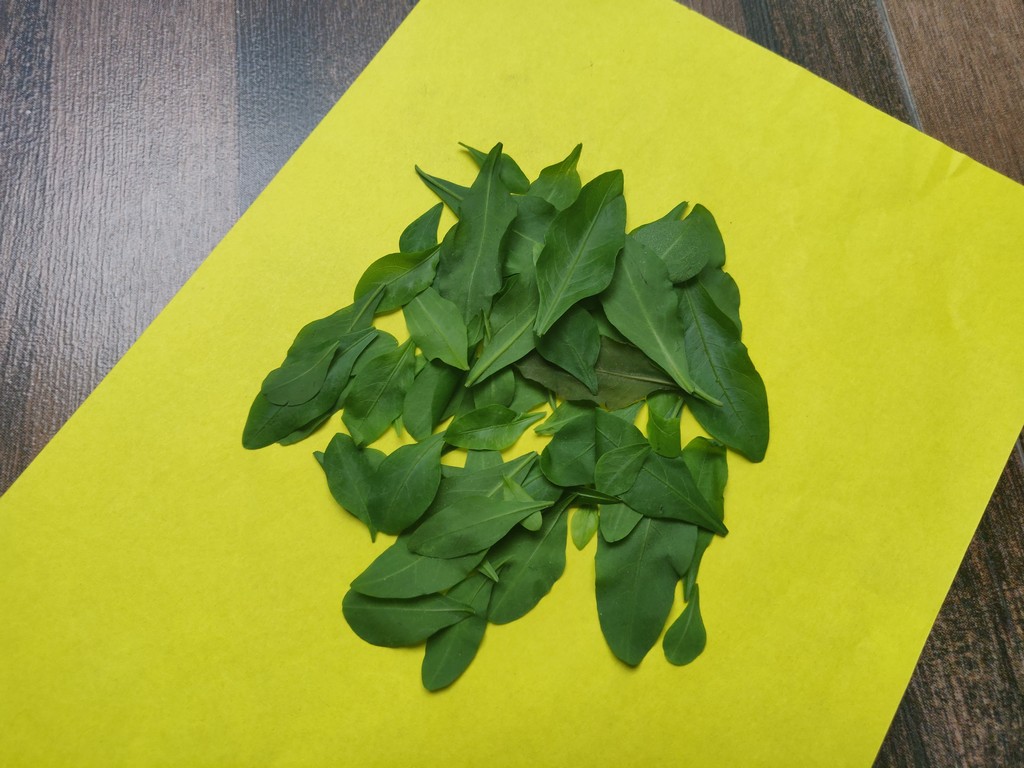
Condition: Healthy
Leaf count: multiple
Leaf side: unknown